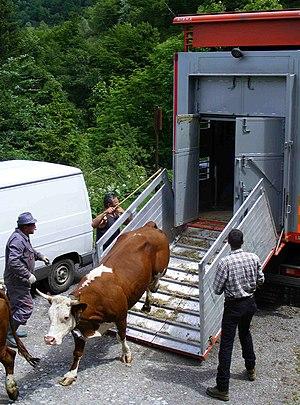
Le col de Sessera est un col alpin des Alpes pennines situé dans la province de Biella et reliant le Biellois central, et en particulier la vallée de la Strona di Mosso, et la vallée de la Sessera.